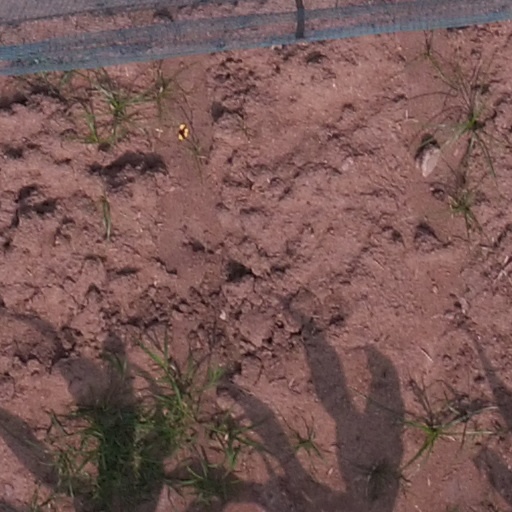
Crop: maize; corn